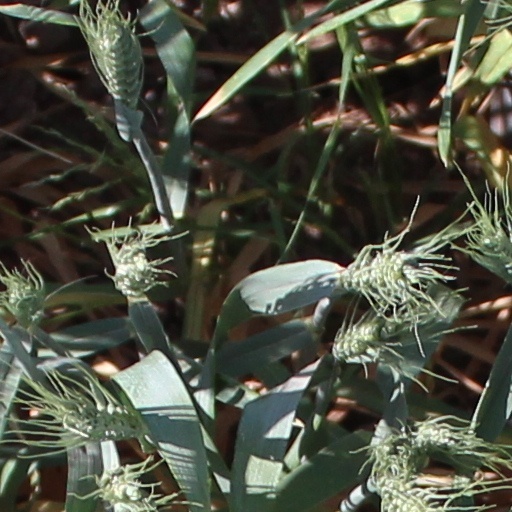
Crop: wheat